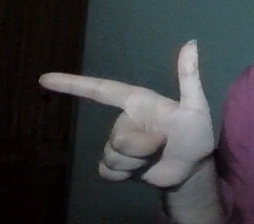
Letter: yaa